Thomas G. Kavanagh

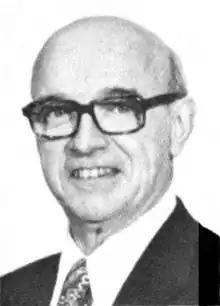
Thomas G. Kavanagh 1977

Born in Bay City, Michigan, Kavanagh graduated from the University of Detroit High School. He then received his bachelor's degree from University of Notre Dame in 1938 and his law degree from University of Detroit Mercy School of Law in 1943. In 1964, Kavanagh was elected to the Michigan Court of Appeals. From 1969 until 1985, Kavanagh served on the Michigan Supreme Court and was chief justice from 1975 to 1979. Kavanagh was a Democrat. He died in Royal Oak, Michigan of lung cancer.